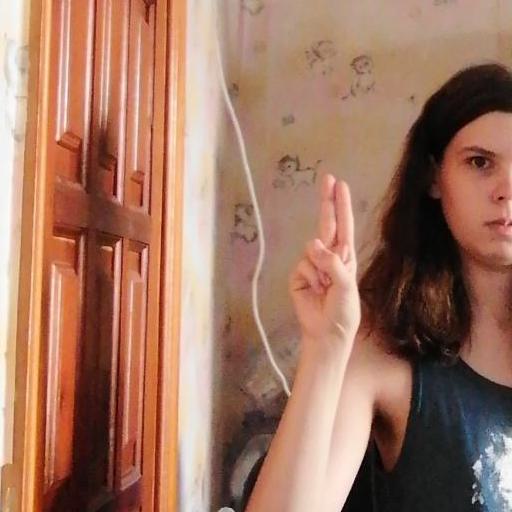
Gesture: two_up